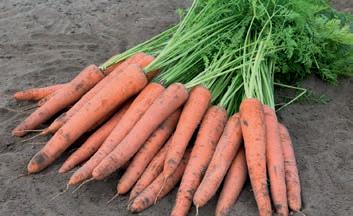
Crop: unknown
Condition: carrot_carrot_cavity_spot